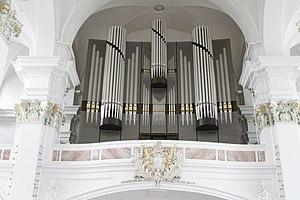
L'église des Jésuites est un édifice religieux catholique de style baroque sis à Heidelberg en Allemagne. Construite de 1712 à 1759 par la Compagnie de Jésus pour les services spirituels et pastoraux de leur collège l'église a la particularité de ne pas être « orientée », mais de faire face au Midi. Le clocher néo-baroque date de 1868-1872.